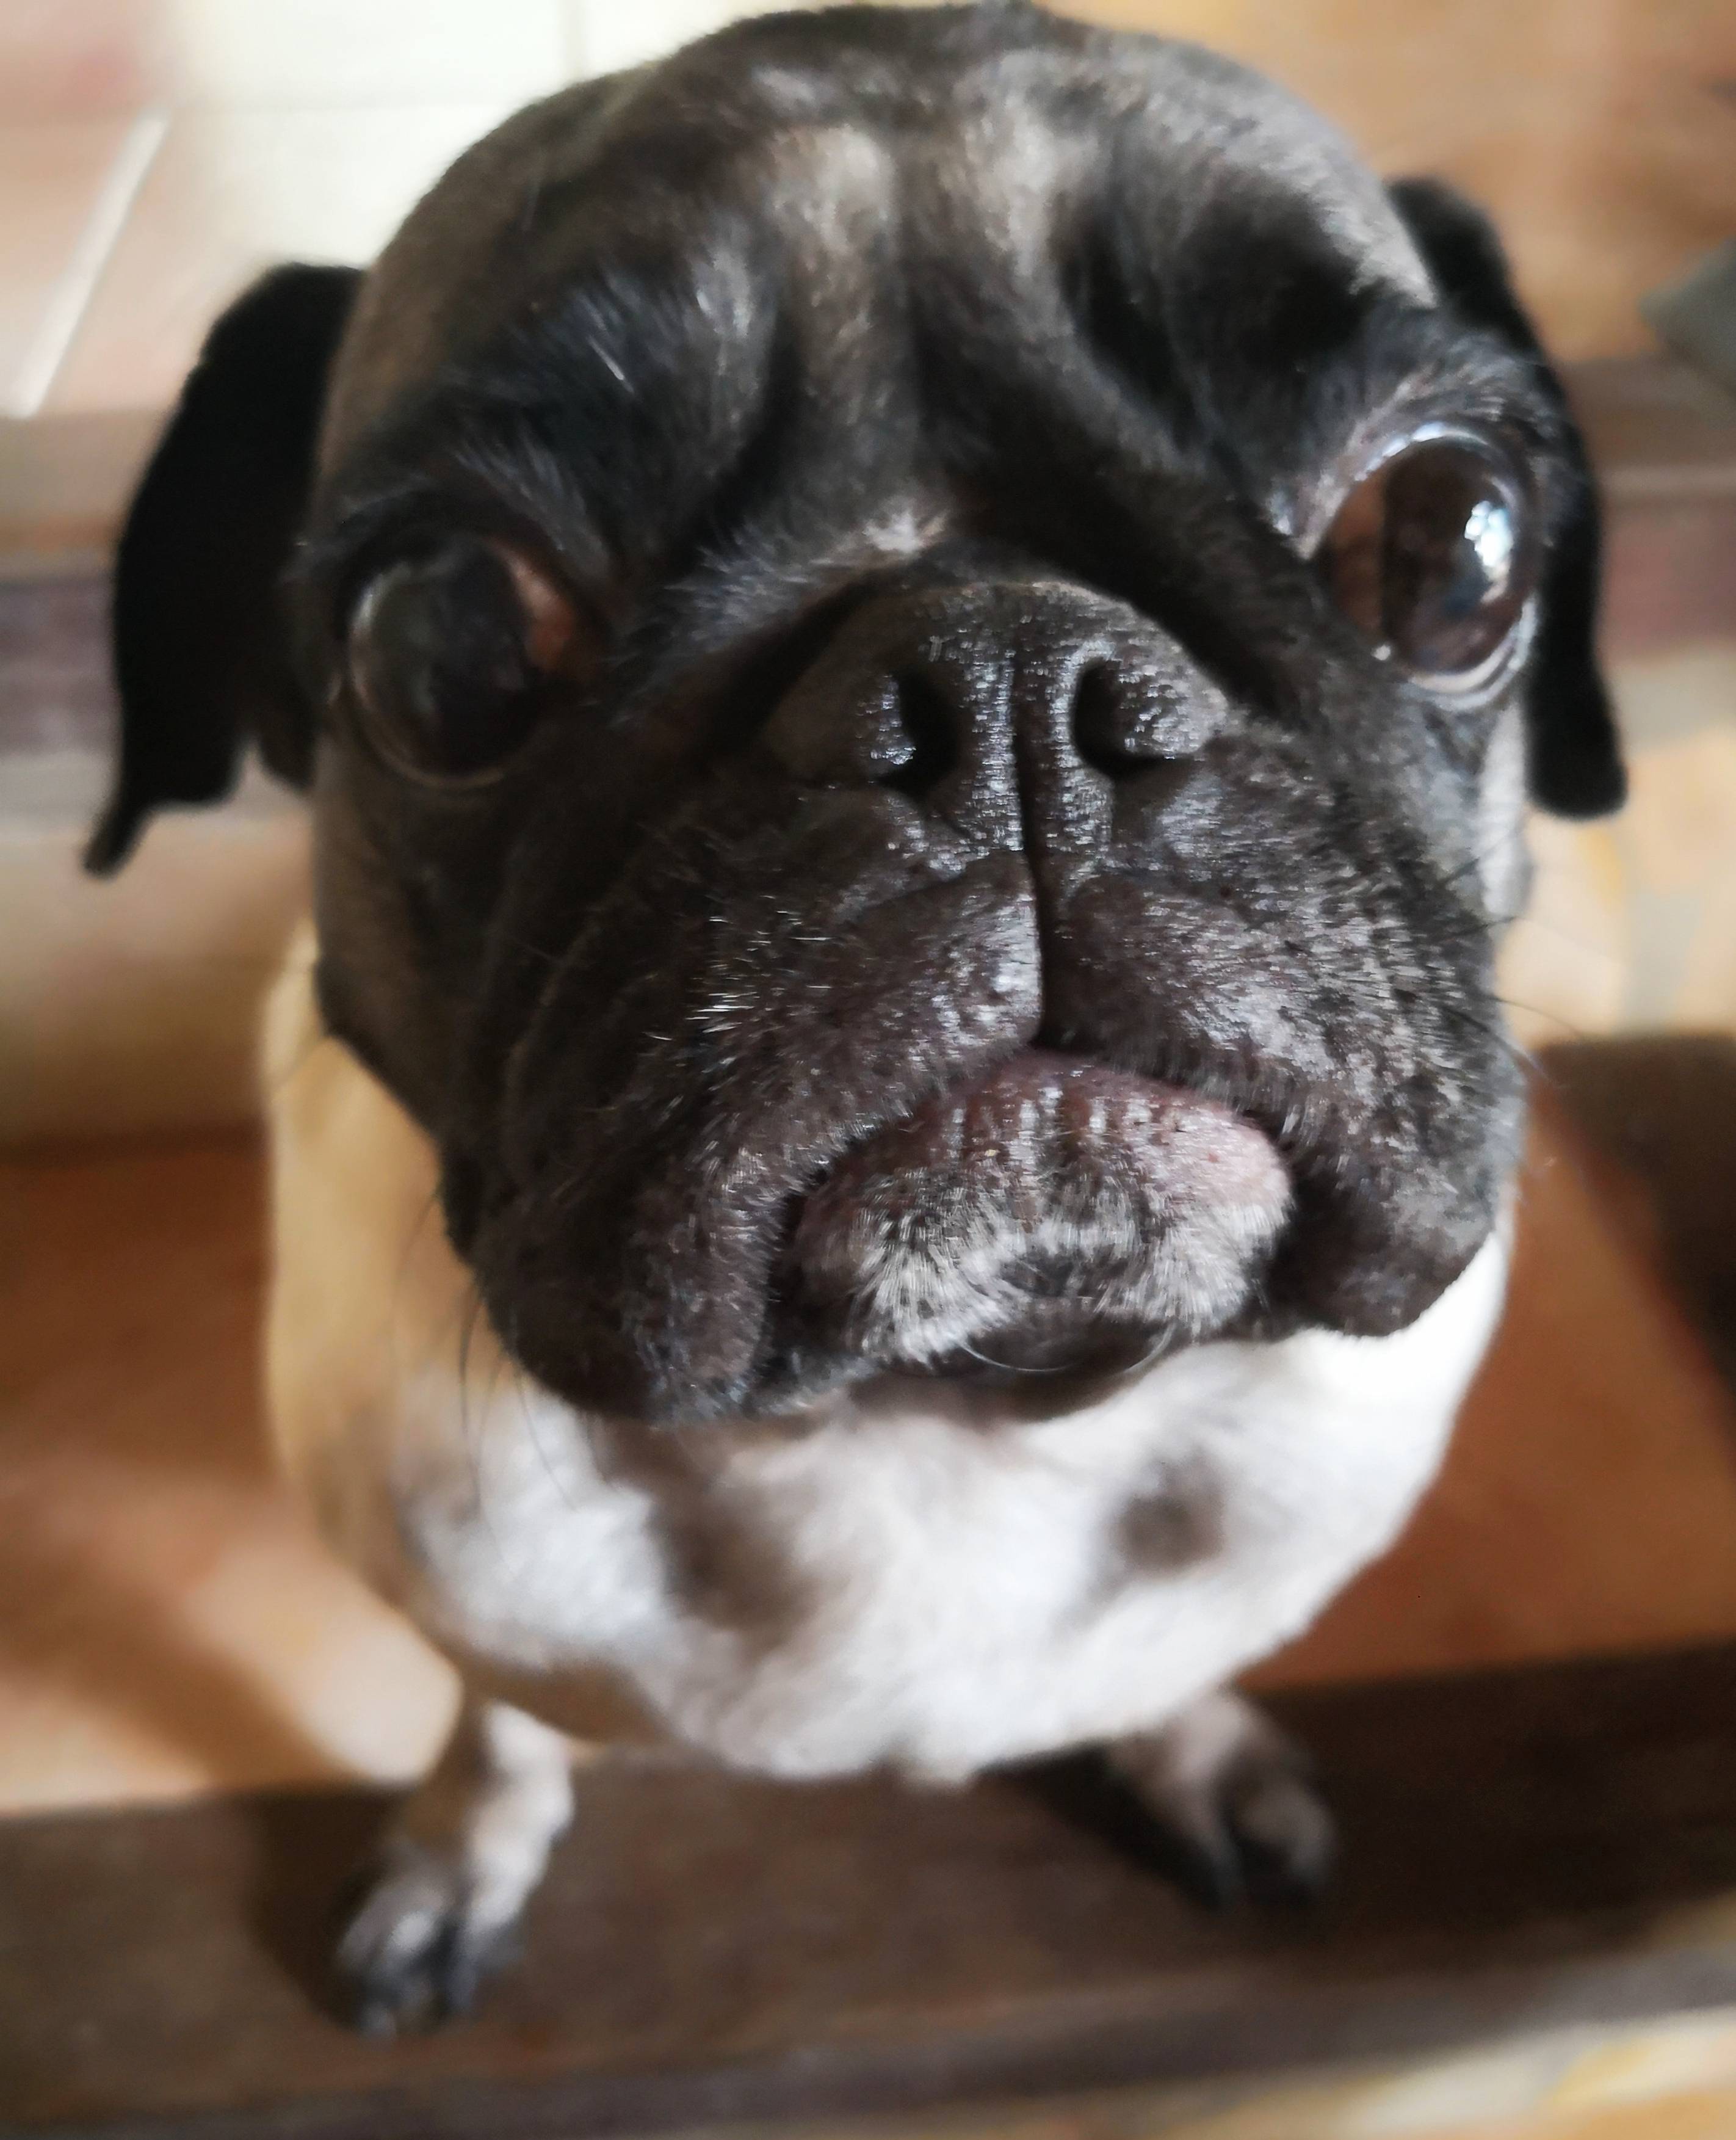
perro, mascotas, animales, dog, mammal, vertebrate, dog breed, pug, canidae, snout, skin, companion dog, nose, old english bulldog, carnivore, wrinkle, toy bulldog, bulldog, whiskers, toy dog, renascence bulldogge, non sporting group, british bulldogs, valley bulldog, fawn, french bulldog, ancient dog breeds, australian bulldog, olde english bulldogge, sporting group, rare breed dog, puppy